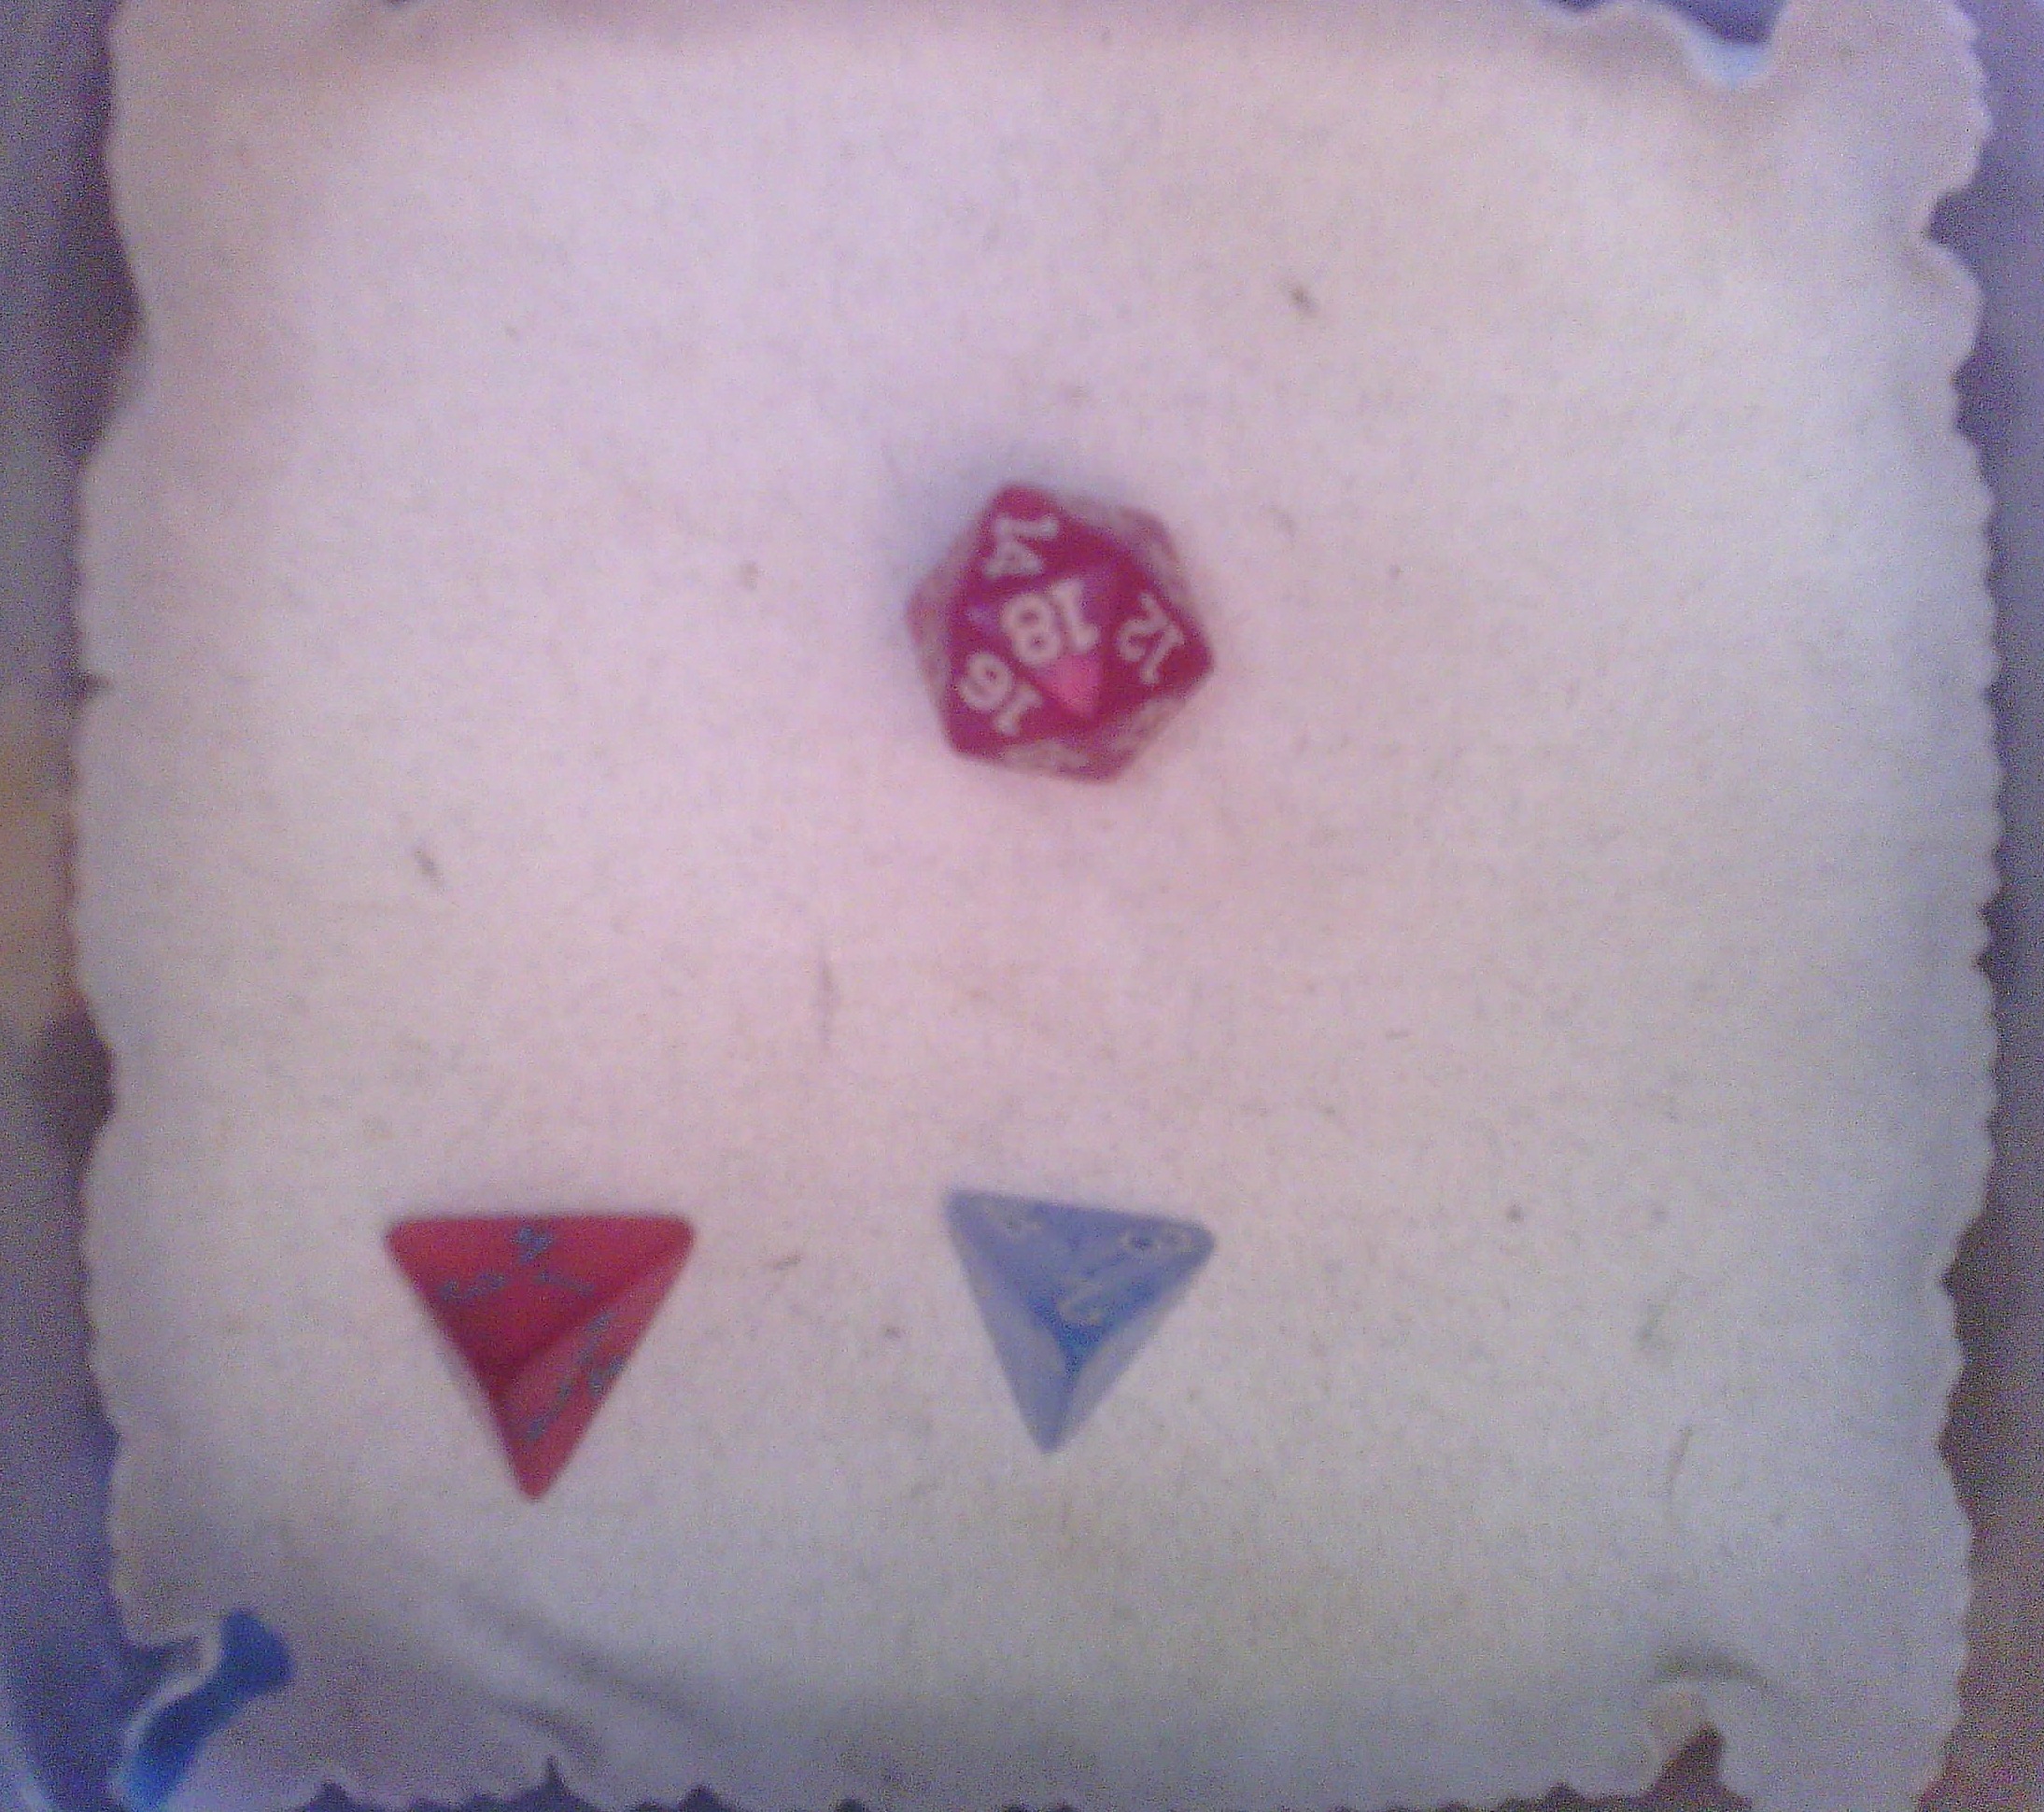
Dice in frame:
type: d4
value: 4
type: d4
value: 2
type: d20
value: 18
Label source: human
Face values trusted: yes